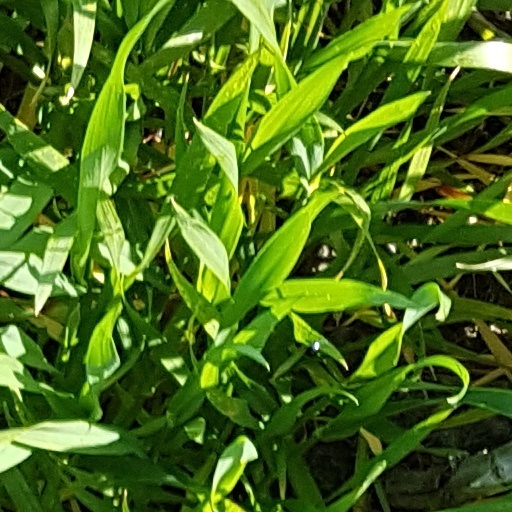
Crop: wheat